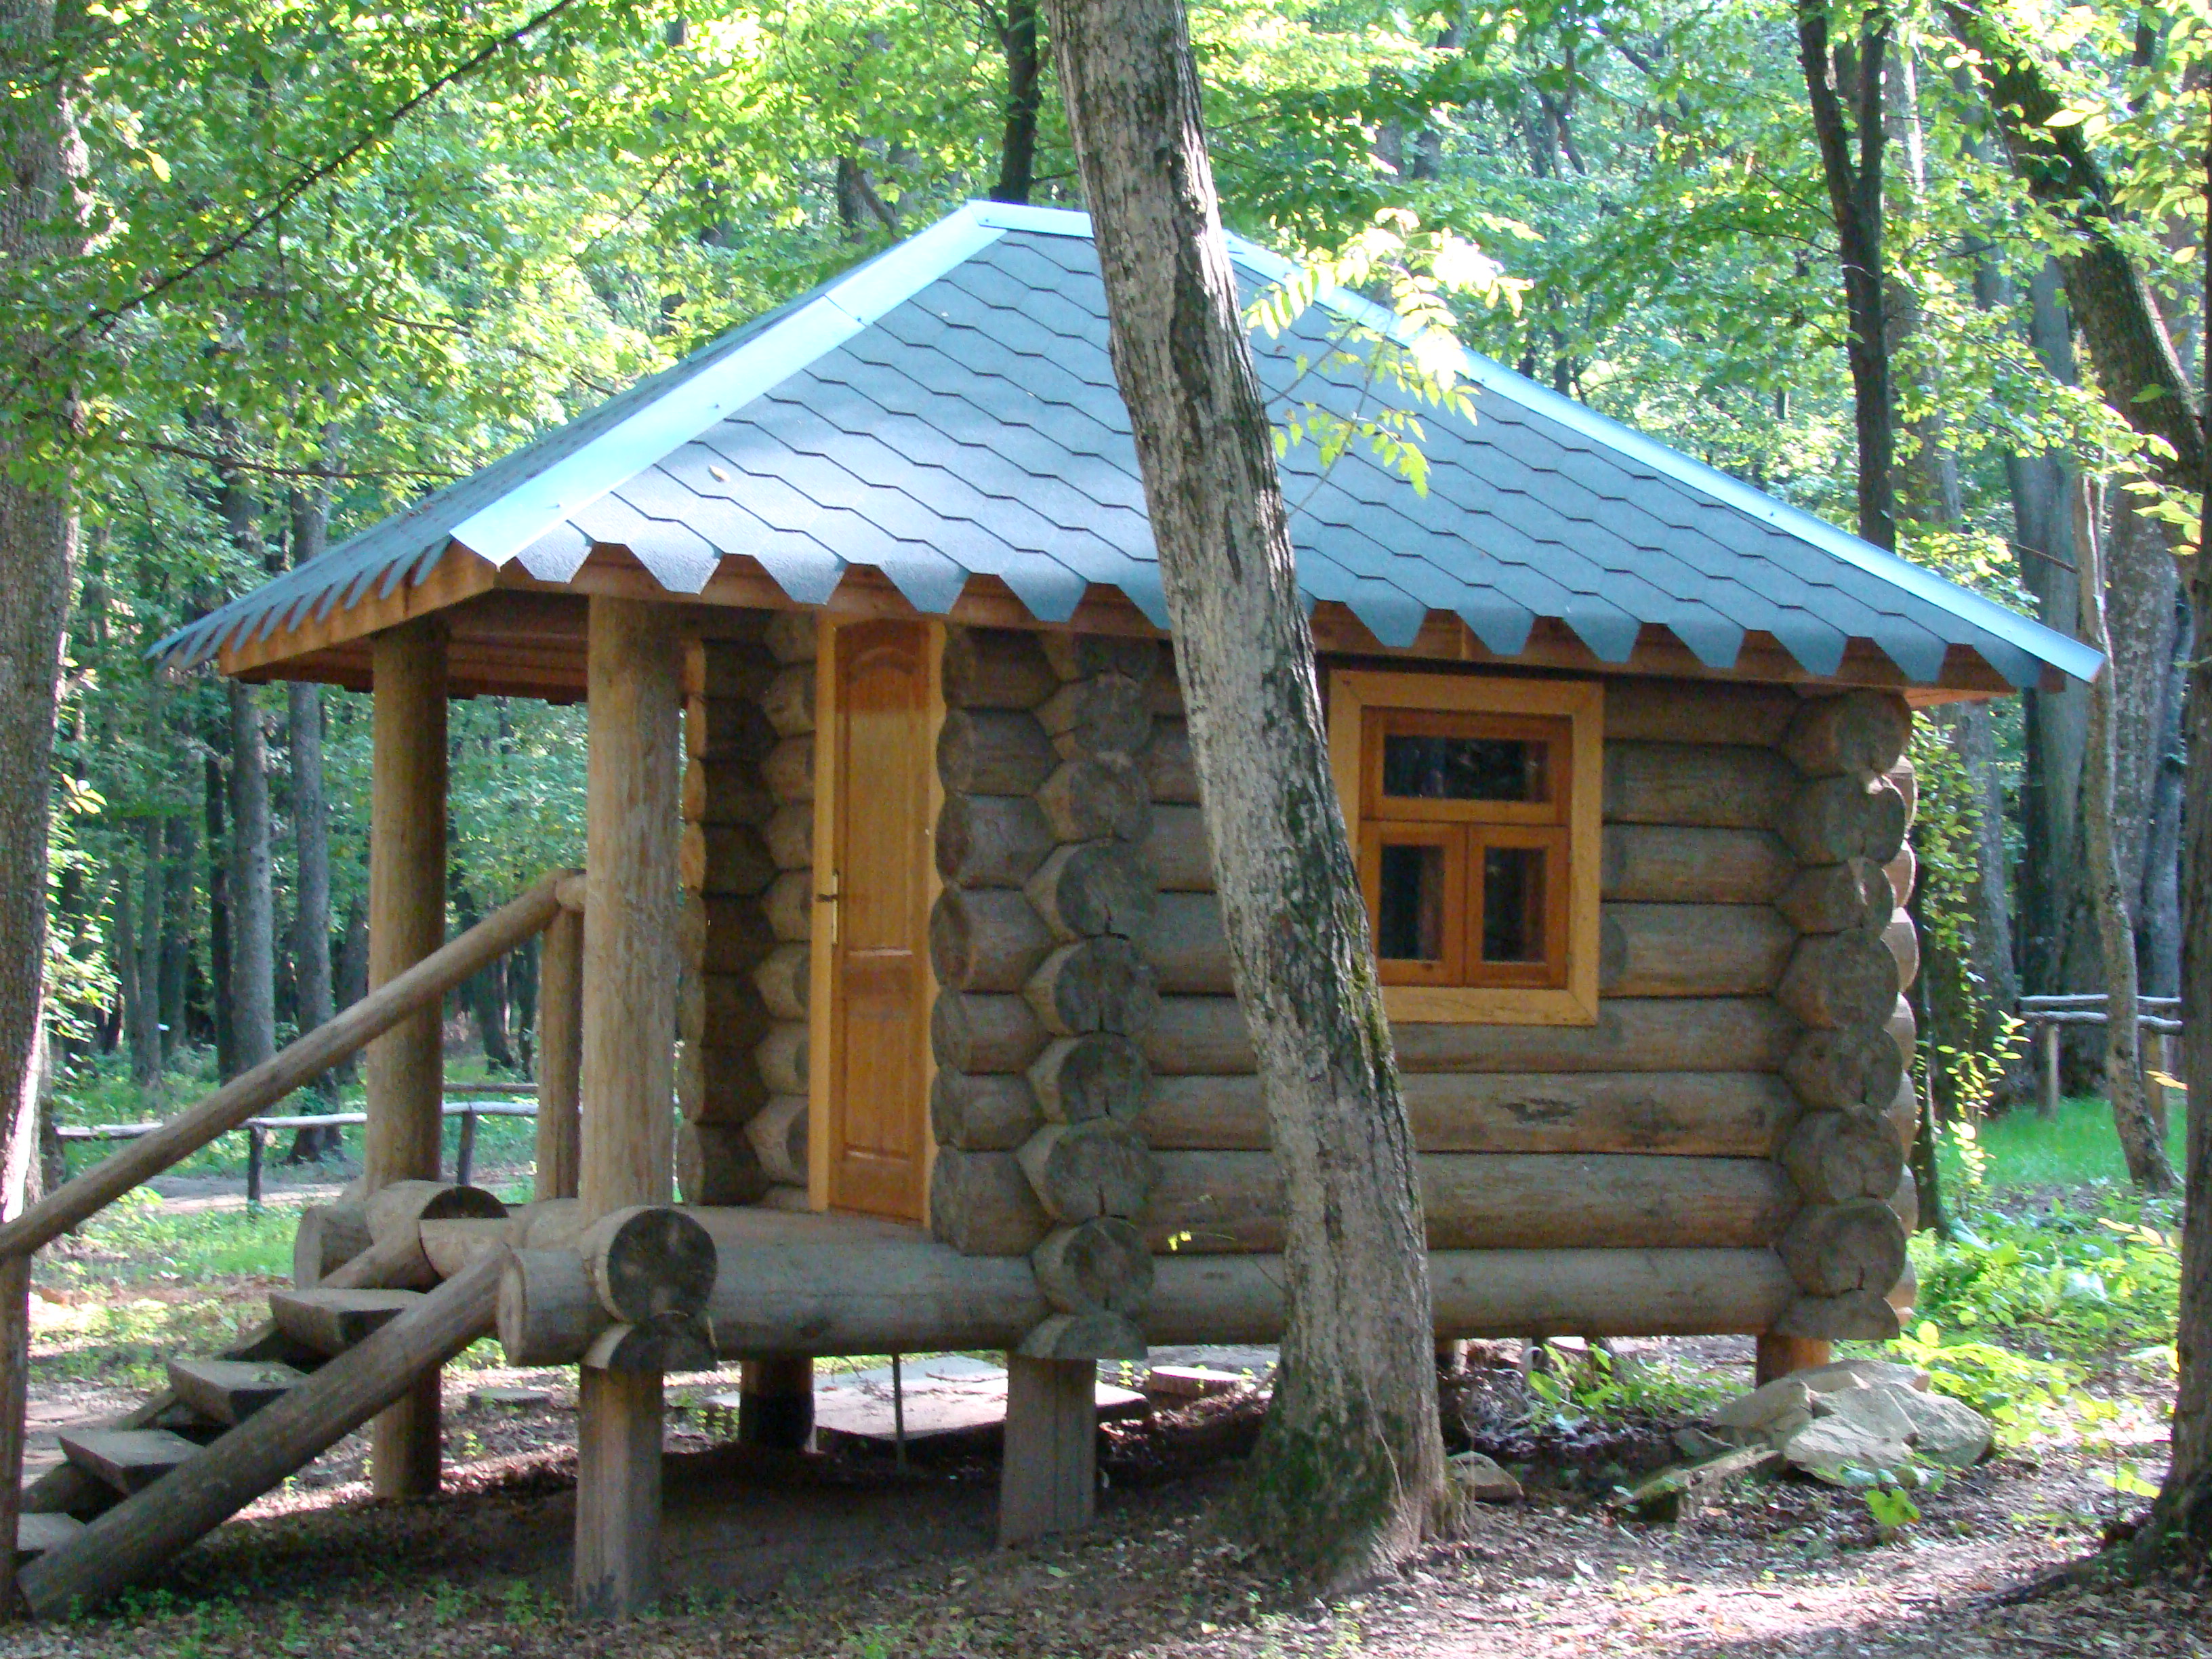
shed, travel, hut, cottage, backyard, property, gazebo, sony, log cabin, dsch9, moldova, real estate, outdoor structure